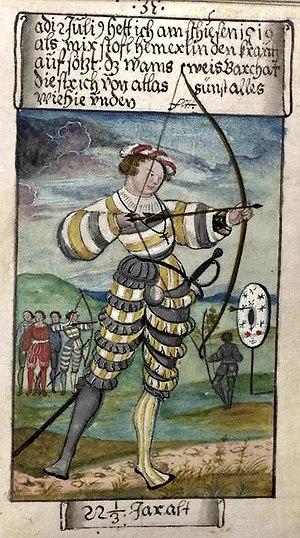
Matthäus Schwarz est un comptable allemand, connu pour avoir rédigé le Livre des costumes, ouvrage répertoriant les vêtements qu'il a porté entre 1520 et 1560. L'ouvrage est considéré comme « le premier livre de mode du monde ».